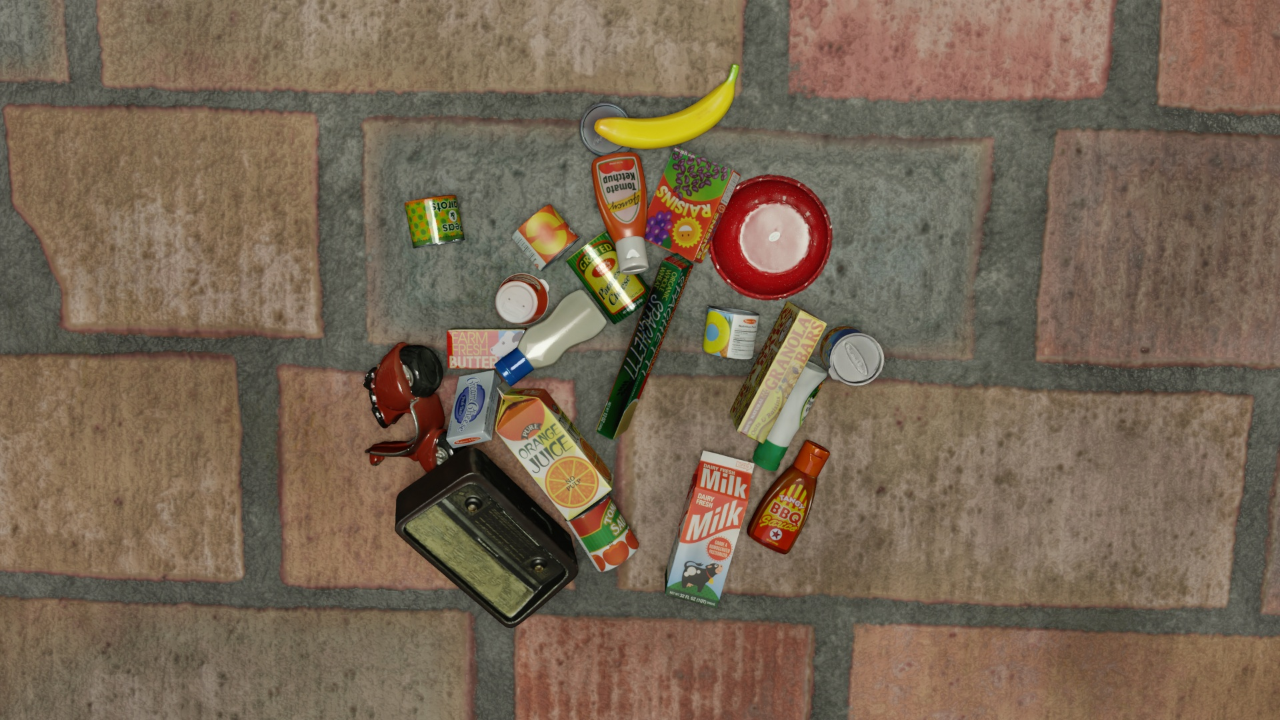
Question:
What are the five normalized (x, y) points between 0 and 1 in the image that outline the grasp plane for the can of sliced peaches? Your answer should be as Grasp center: [], Left finger base: [], Right finger base: [], Left finger tip: [], Right finger tip: [].
Answer: Grasp center: [0.414062, 0.315278], Left finger base: [0.438281, 0.272222], Right finger base: [0.390625, 0.358333], Left finger tip: [0.44375, 0.280556], Right finger tip: [0.397656, 0.361111]